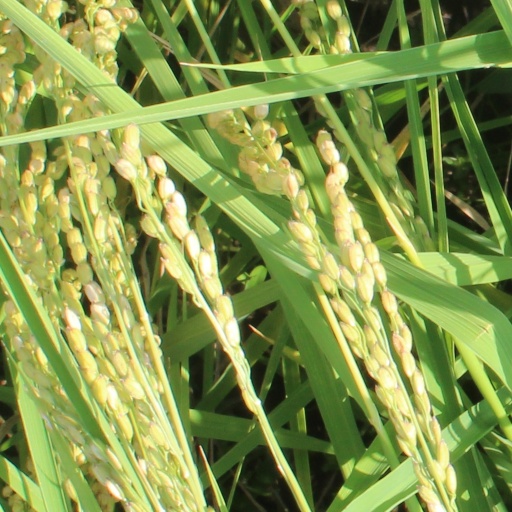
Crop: rice